List of tallest buildings in Salt Lake City

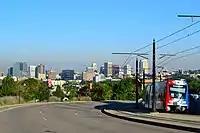
Downtown Salt Lake City in 2011

This list of tallest buildings in Salt Lake City ranks skyscrapers in the U.S. city of Salt Lake City, Utah by height. The tallest building in the city is the Astra Tower, which rises and opened in 2024. Minimum height for this list is 50 meters (164 feet). Buildings included in this list are confined to those still standing.